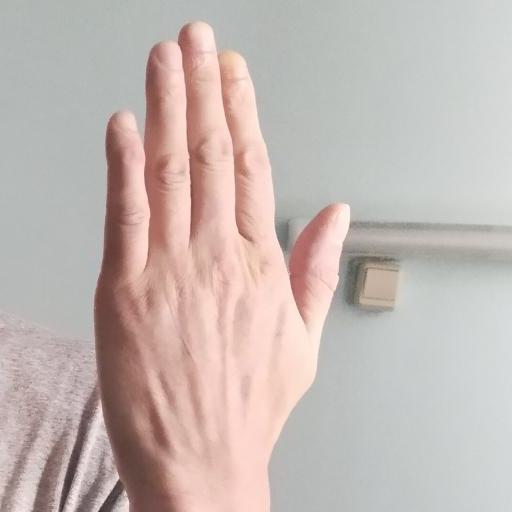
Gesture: stop_inverted